Mogoeng Mogoeng

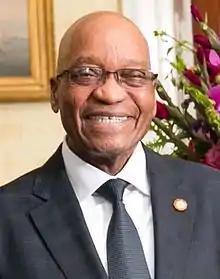
President Jacob Zuma, of whom Mogoeng was widely thought to be an ally when first appointed to the Constitutional Court. But Mogoeng has regularly ruled against Zuma in high-profile cases.

In 2012, Mogoeng upheld a constitutional challenge by Mario Oriani-Ambrosini, of the minority Inkatha Freedom Party, to rules of Parliament that allowed an individual MP to introduce a Bill only if he or she first obtained the majority's approval. Mogoeng also held against the government in the high-profile litigation in "Helen Suzman Foundation v President". His majority judgment struck down several sections of the South African Police Service Amendment Act of 2012 (the so-called Hawks Act) on the basis that they did not constitute an "adequately independent" anti-corruption unit. (Other members of the Court would, however, have gone further, and struck down other sections which Mogoeng upheld.) Mogoeng's Court also found against the government in "Democratic Alliance v President" (per Yacoob ADCJ), setting aside President Zuma's highly controversial appointment of Menzi Simelane as National Director of Public Prosecutions. And in October 2014 his Court handed down judgment in "National Commissioner of the SAPS v SALC" (per Majiedt AJ) and ordered the South African Police Service to investigate allegations of torture in Zimbabwe committed by and against Zimbabwean nationals. This judgment was hailed as a victory for universal jurisdiction. In its wake, one influential columnist said that those who had expected the Constitutional Court to take a pro-executive turn under Mogoeng had been proved wrong. Finally, in 2016, Mogoeng himself wrote the Court's judgment in "Economic Freedom Fighters v Speaker of the National Assembly", which declared that President Zuma had violated the South African Constitution by failing to act on the Public Protector's Nkandla report. Mogoeng's "powerful" and "profound" judgment was hailed as a "triumph for the rule of law", and a major blow to the widely criticised President, of whose conduct the judgment was "scathing". One commentator said Mogoeng's judgment was "his moment of triumph and redemption", and marked his transformation from a supposed "tool" of the establishment to a "national hero" in a manner reminiscent of Earl Warren. A year later, Mogoeng delivered the unanimous judgment in "UDM v Speaker of the National Assembly", in which he granted an application brought by opposition parties to set aside the refusal by Speaker Baleka Mbete, a close Zuma ally, to have a vote of no confidence in the President conducted by secret ballot. The opposition parties had argued that the secret ballot was necessary to ensure that ANC MPs could vote against the President without fear of retribution.